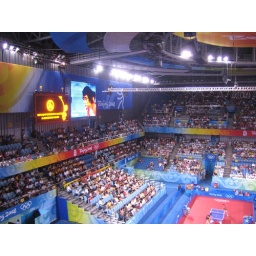
excellent video screen (looks much better in real life)